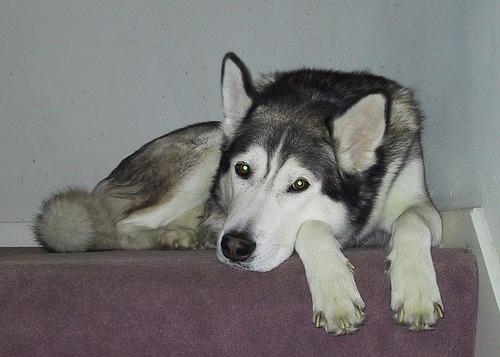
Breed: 1324-n000004-malamute